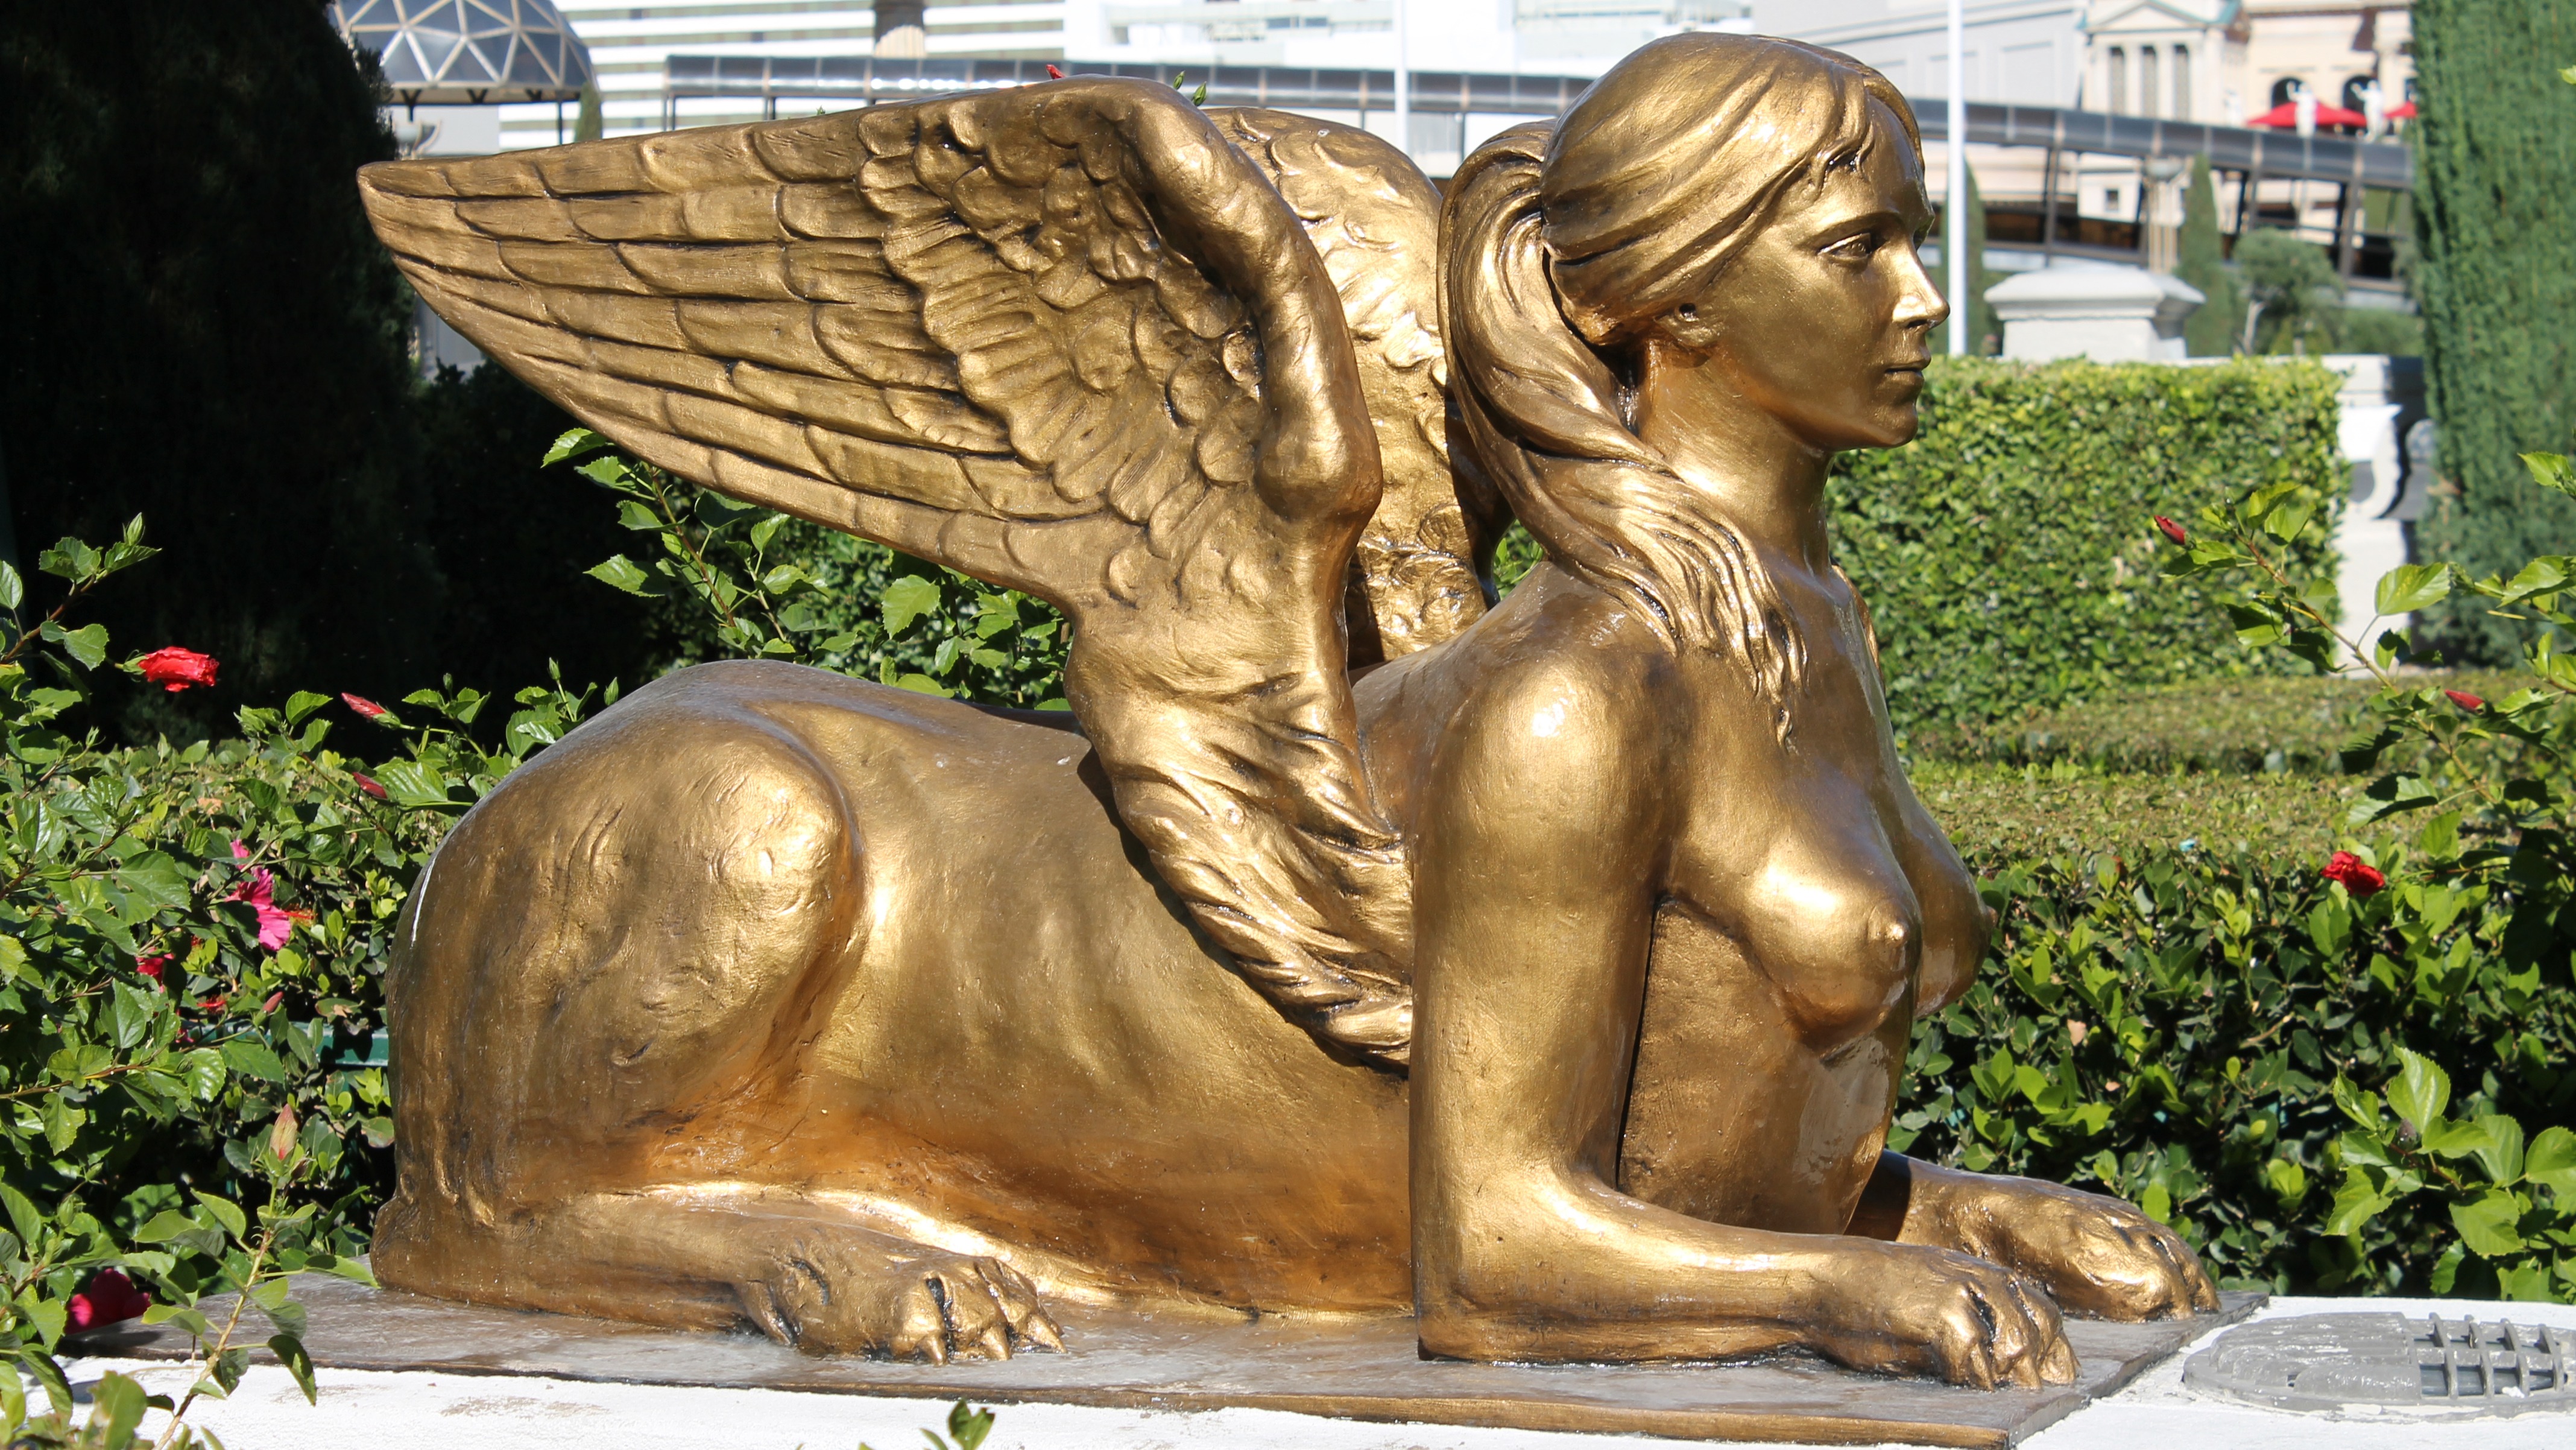
stone, monument, female, statue, golden, ancient, lady, sculpture, art, carving, sphinx, goddess, mythology, stone figure